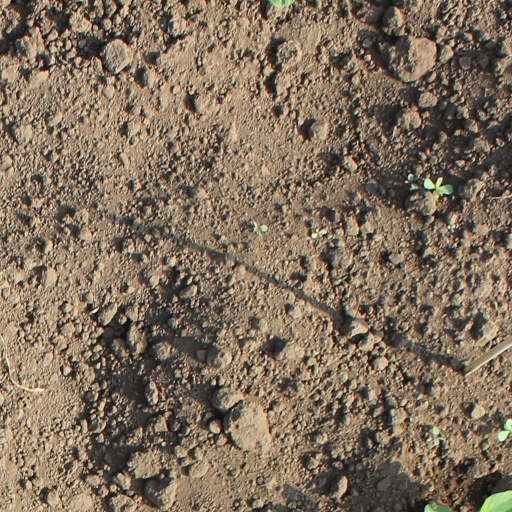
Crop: soybean